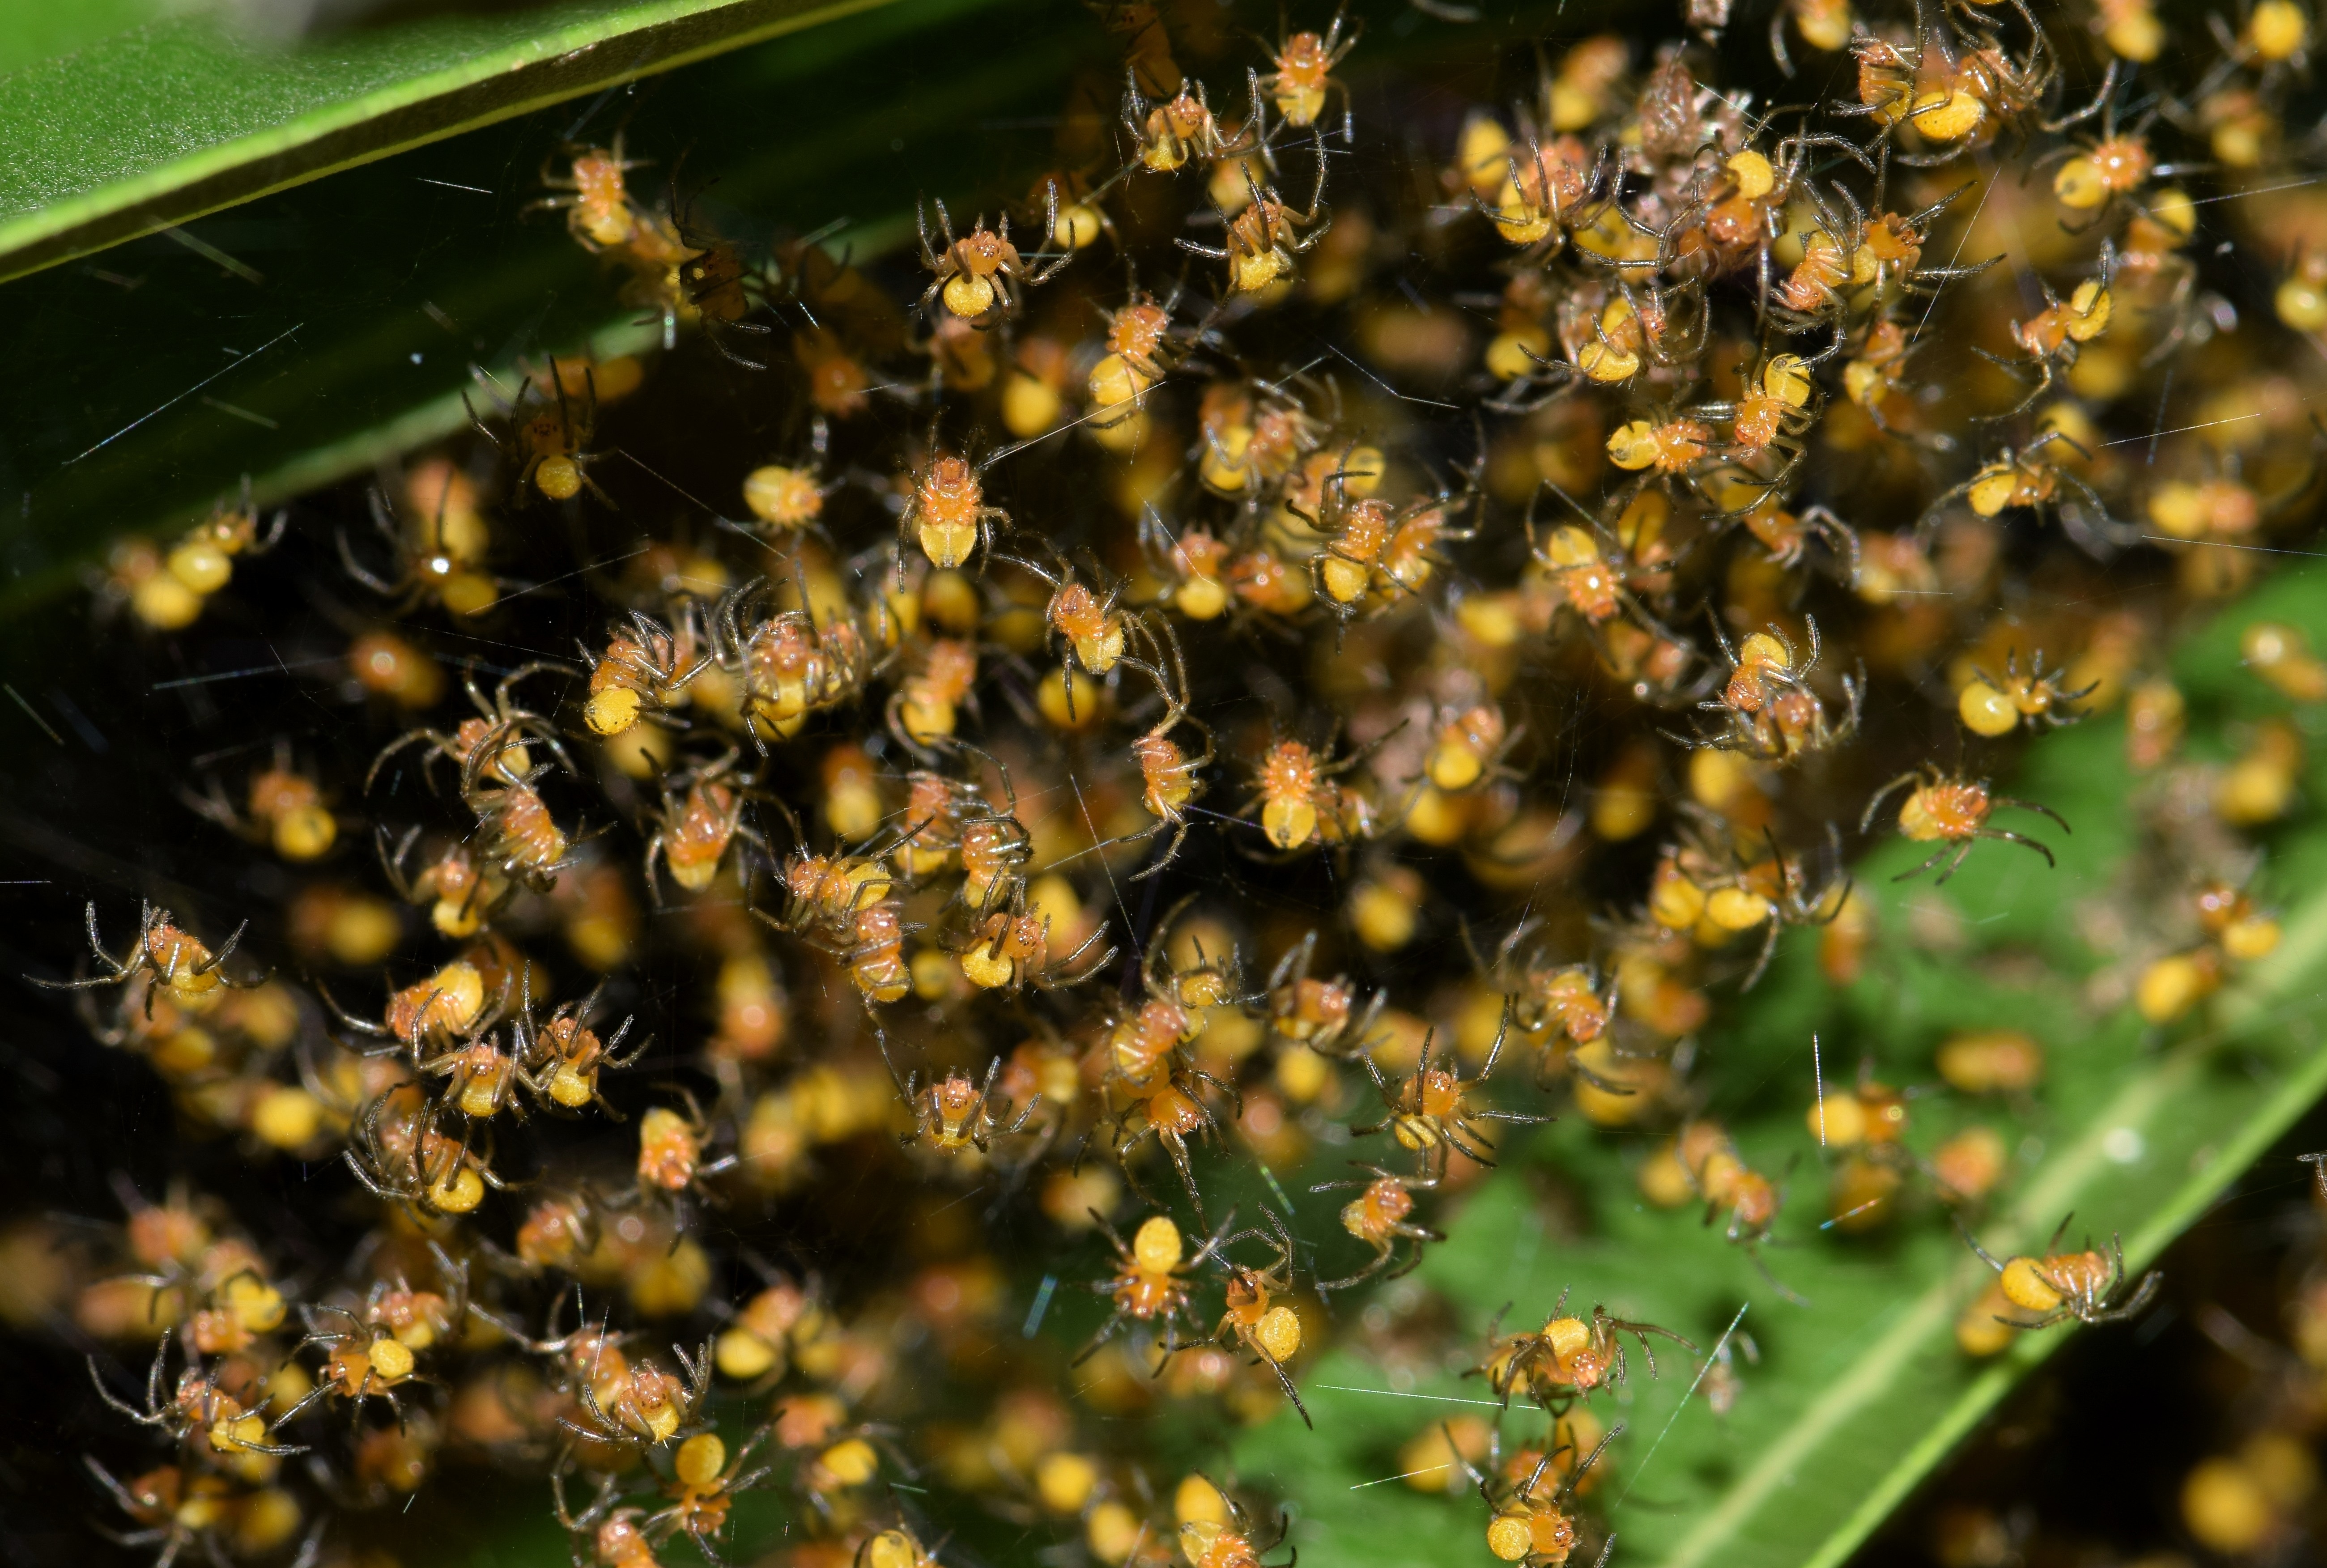
nature, blossom, plant, photography, sunlight, leaf, flower, animal, wildlife, web, pollen, insect, macro, biology, botany, yellow, flora, fauna, invertebrate, wildflower, close up, bee, arachnid, creature, creepy, hatch, nest, species, araneidae, spiders, phobia, trap, predatory, spiderlings, macro photography, predators, arthropod, arachnophobia, honey bee, trapped, orb spider, orb weaver, webbed, trapping, phobic, eight legged, hatchlings, oh hell no, membrane winged insect